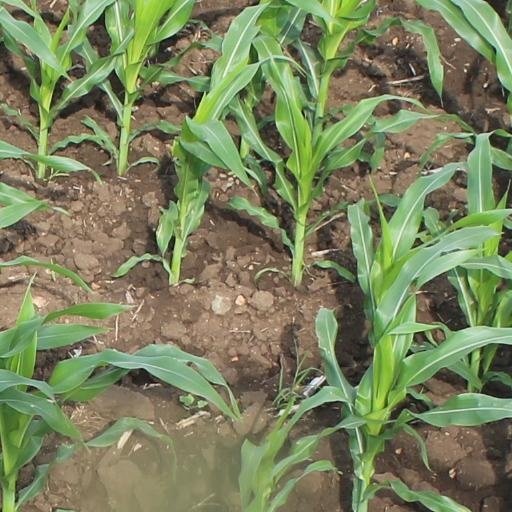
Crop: maize; corn